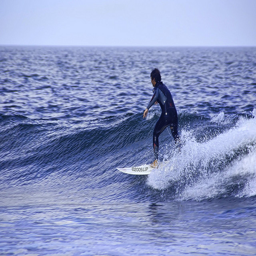
A man riding a wave on a surfboard.
A surfer is surfing on a small wave.
A man on a surf board riding the waves.
A man is surfing on an ocean wave.
A surfer is standing on his board as he makes his way through the waves.